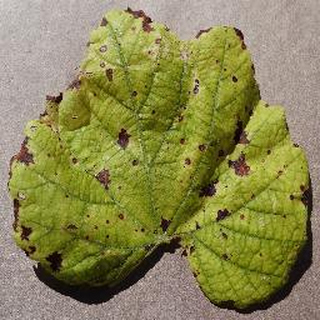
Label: grape_leaf_blight